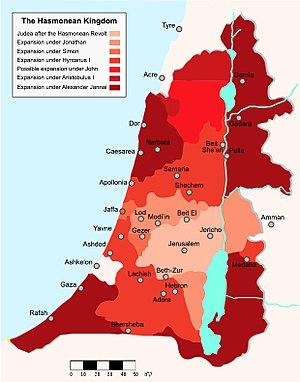
Les pharisiens constituent un groupe religieux et politique de Juifs fervents apparu avec les sadducéens et les esséniens en Palestine lors de la période hasmonéenne vers le milieu du IIᵉ siècle av. J.-C., en réponse à l'hellénisation voulue par les autorités d'alors. Initiateur de la Torah orale, préfigurant le rabbinisme, ce courant s'inscrit dans le judaïsme du Second Temple, dont il influence l'évolution. S'éteignant vers la fin du Iᵉʳ siècle, il nous est connu au travers de différentes sources dont les études renouvelées depuis la fin du XXᵉ siècle ont souligné la difficulté d'en cerner la complexité. Leur courant est appelé « pharisaïsme » ou « pharisianisme ».
Les Hasmonéens sont une dynastie qui parvient au pouvoir en Judée au cours de la révolte des Maccabées, que Mattathias un prêtre de la lignée sacerdotale de Yehoyarib lance en 168-167 av. J.-C. et auxquels se joignent les hassidéens. Dans les livres qui n'ont été conservés que par la tradition chrétienne, cette dynastie est aussi appelée Maccabées. Mattathias meurt un an après le déclenchement de la révolte. Son fils Judas Maccabée, qui n'est pas l'aîné, lui succède. Après plusieurs batailles, il parvient à s'emparer de Jérusalem et rétablit le culte juif au Temple. Le premier à régner avec le titre de Grand-prêtre est son successeur Jonathan. Ses successeurs sont :